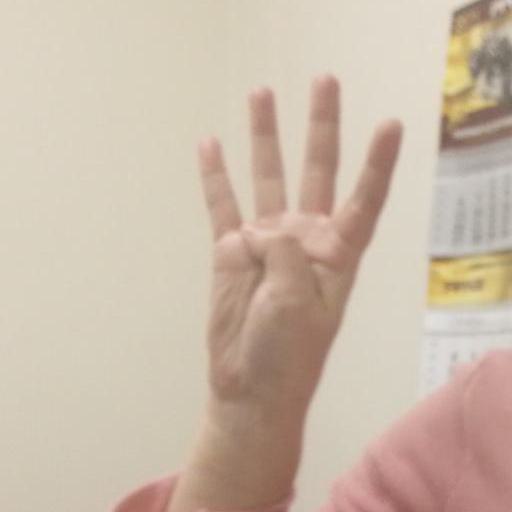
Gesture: four